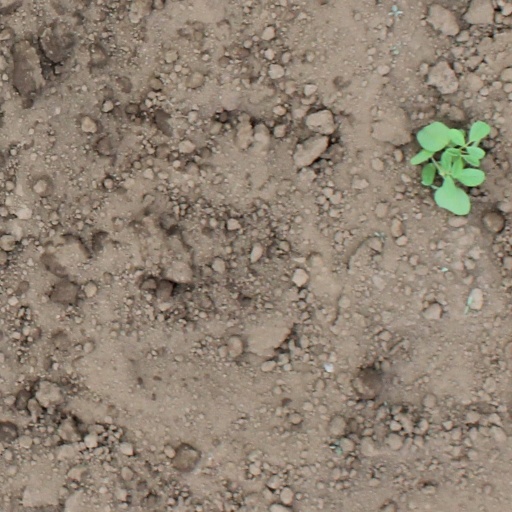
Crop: soybean